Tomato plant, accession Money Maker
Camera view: vertical (180 deg); turntable rotation: 150 degrees
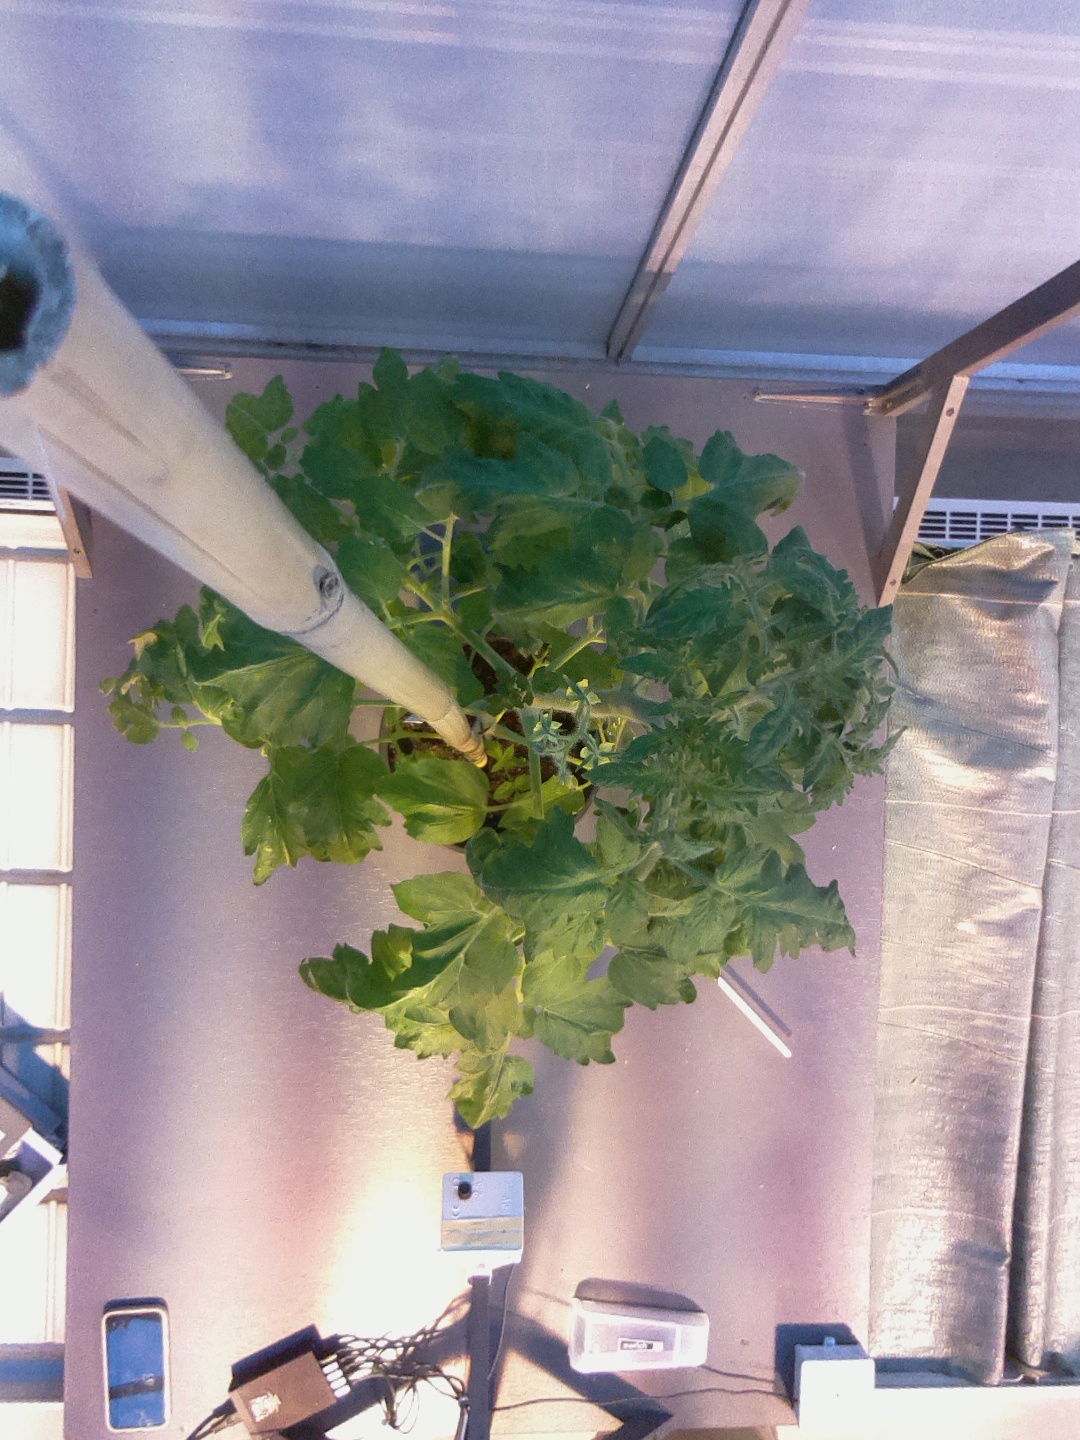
BBCH growth stage 63: 30%-40% of flowers open